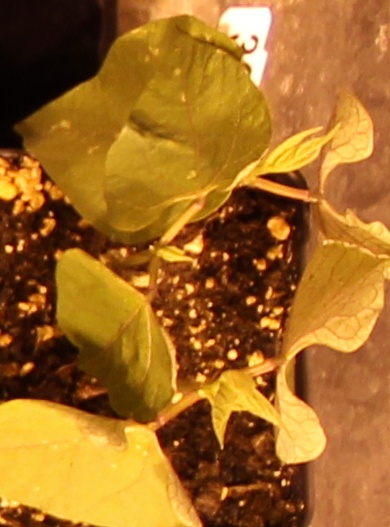
Label: Blackbean